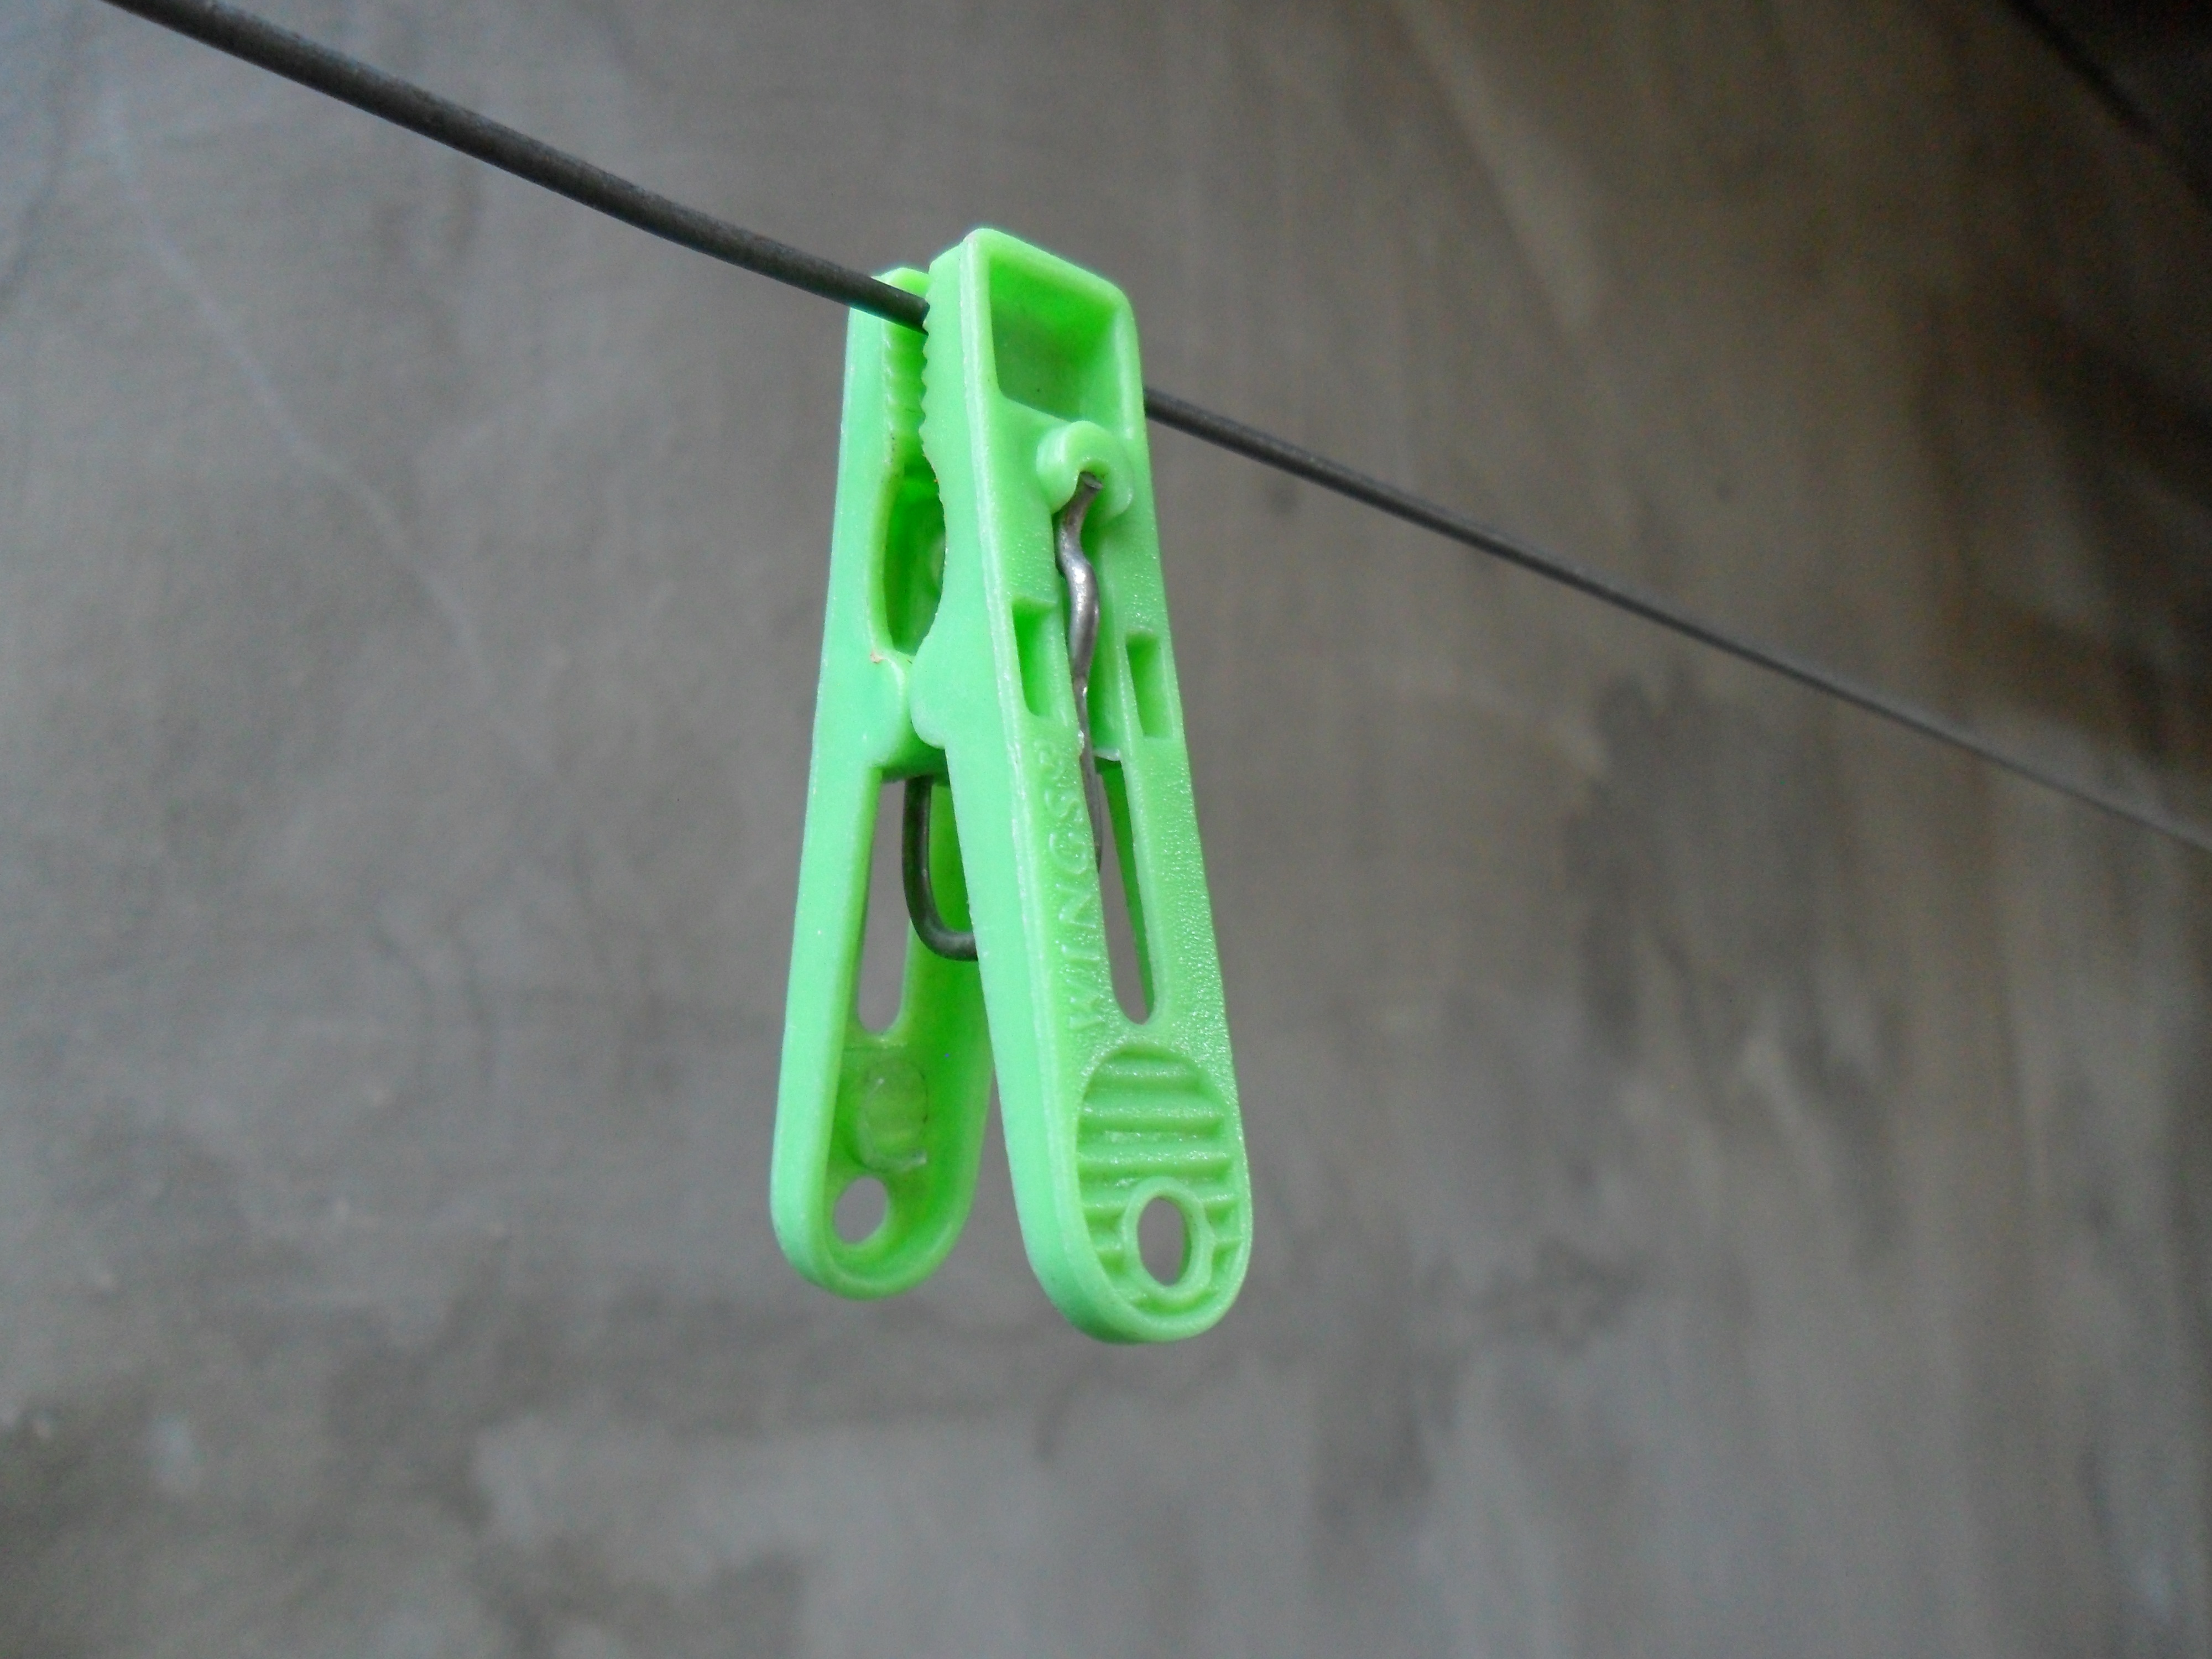
green, lighting, laundry, clip, hang on